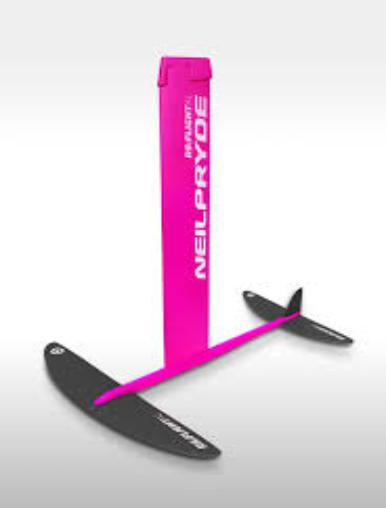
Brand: neil pryde-1
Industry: Sports